David Yates

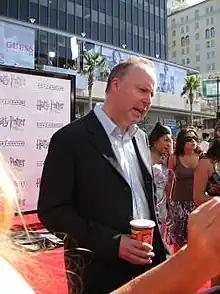
Yates outside Grauman's Chinese Theatre at the premiere of "Harry Potter and the Order of the Phoenix" on 8 July 2007

During the period of working on plans for "Brideshead Revisited", Yates was told by his agent that he had made the director shortlist for the fifth film in the "Harry Potter" series and that Warner Bros. was eyeing him to direct. Shortly after, he was confirmed to direct "Harry Potter and the Order of the Phoenix" by Warner Bros. Pictures, with production scheduled to begin in early 2006. When asked how Yates got the job, producer David Heyman ("a big fan" of Yates's television work) said that "actors in David's television projects give their best performance, often of their career. It's important to keep pushing the actors, particularly the young ones on each "Potter" film. This is a political film, not with a capital P, but it's about teen rebellion and the abuse of power. David has made films in the U.K. about politics without being heavy handed."